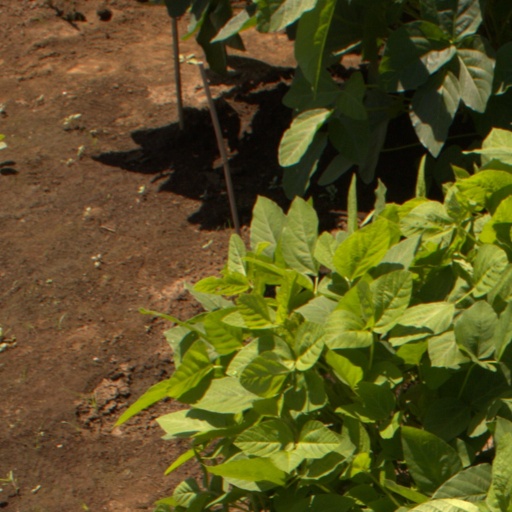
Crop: soybean